Purna Bhakti Pertiwi Museum

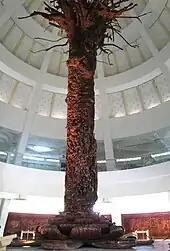
The 9.8 metres tall whole tree Javanese wooden carving depicting Rama Tambak, an episode taken from Ramayana.

The complex of Purna Bhakti Pertiwi Museum consists of main building, supporting buildings, landscape, and house of painting. The cone-shaped main building with a floor space approximately 18,605 square metres, consists of: Struggle Hall, Main Hall, Special Hall, Asthabrata Hall, and Library. It stores historical objects of Suharto's life, dating from the struggle of Indonesian independence to the era of Indonesian development.